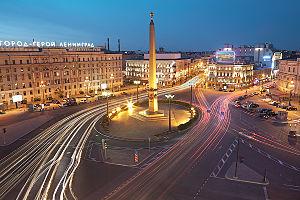
L'Obélisque de la Ville-héros de Leningrad est un monument en forme d'obélisque situé sur la place Vosstaniya à Saint-Pétersbourg, en Russie, ville qui s'appelait Leningrad de 1924 à 1991. Il a été installé en mai 1985 pour célébrer le quarantième anniversaire du Jour de la Victoire de l'Armée Rouge sur l'Allemagne nazie en 1945. Le monument a été conçu par les architectes Vladimir Lukyanov et A. I. Alymov.